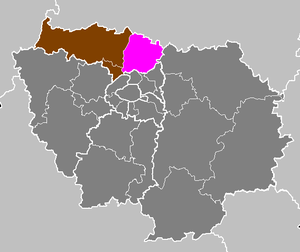
Sarcelles (Arrondissement)
Arrondissementet Sarcelles i Val-d'Oise
Arrondissementet Sarcelles er et fransk arrondissement, der ligger i departementet Val-d'Oise. Arrondissementet består af 15 cantoner. Hovedbyen er Sarcelles